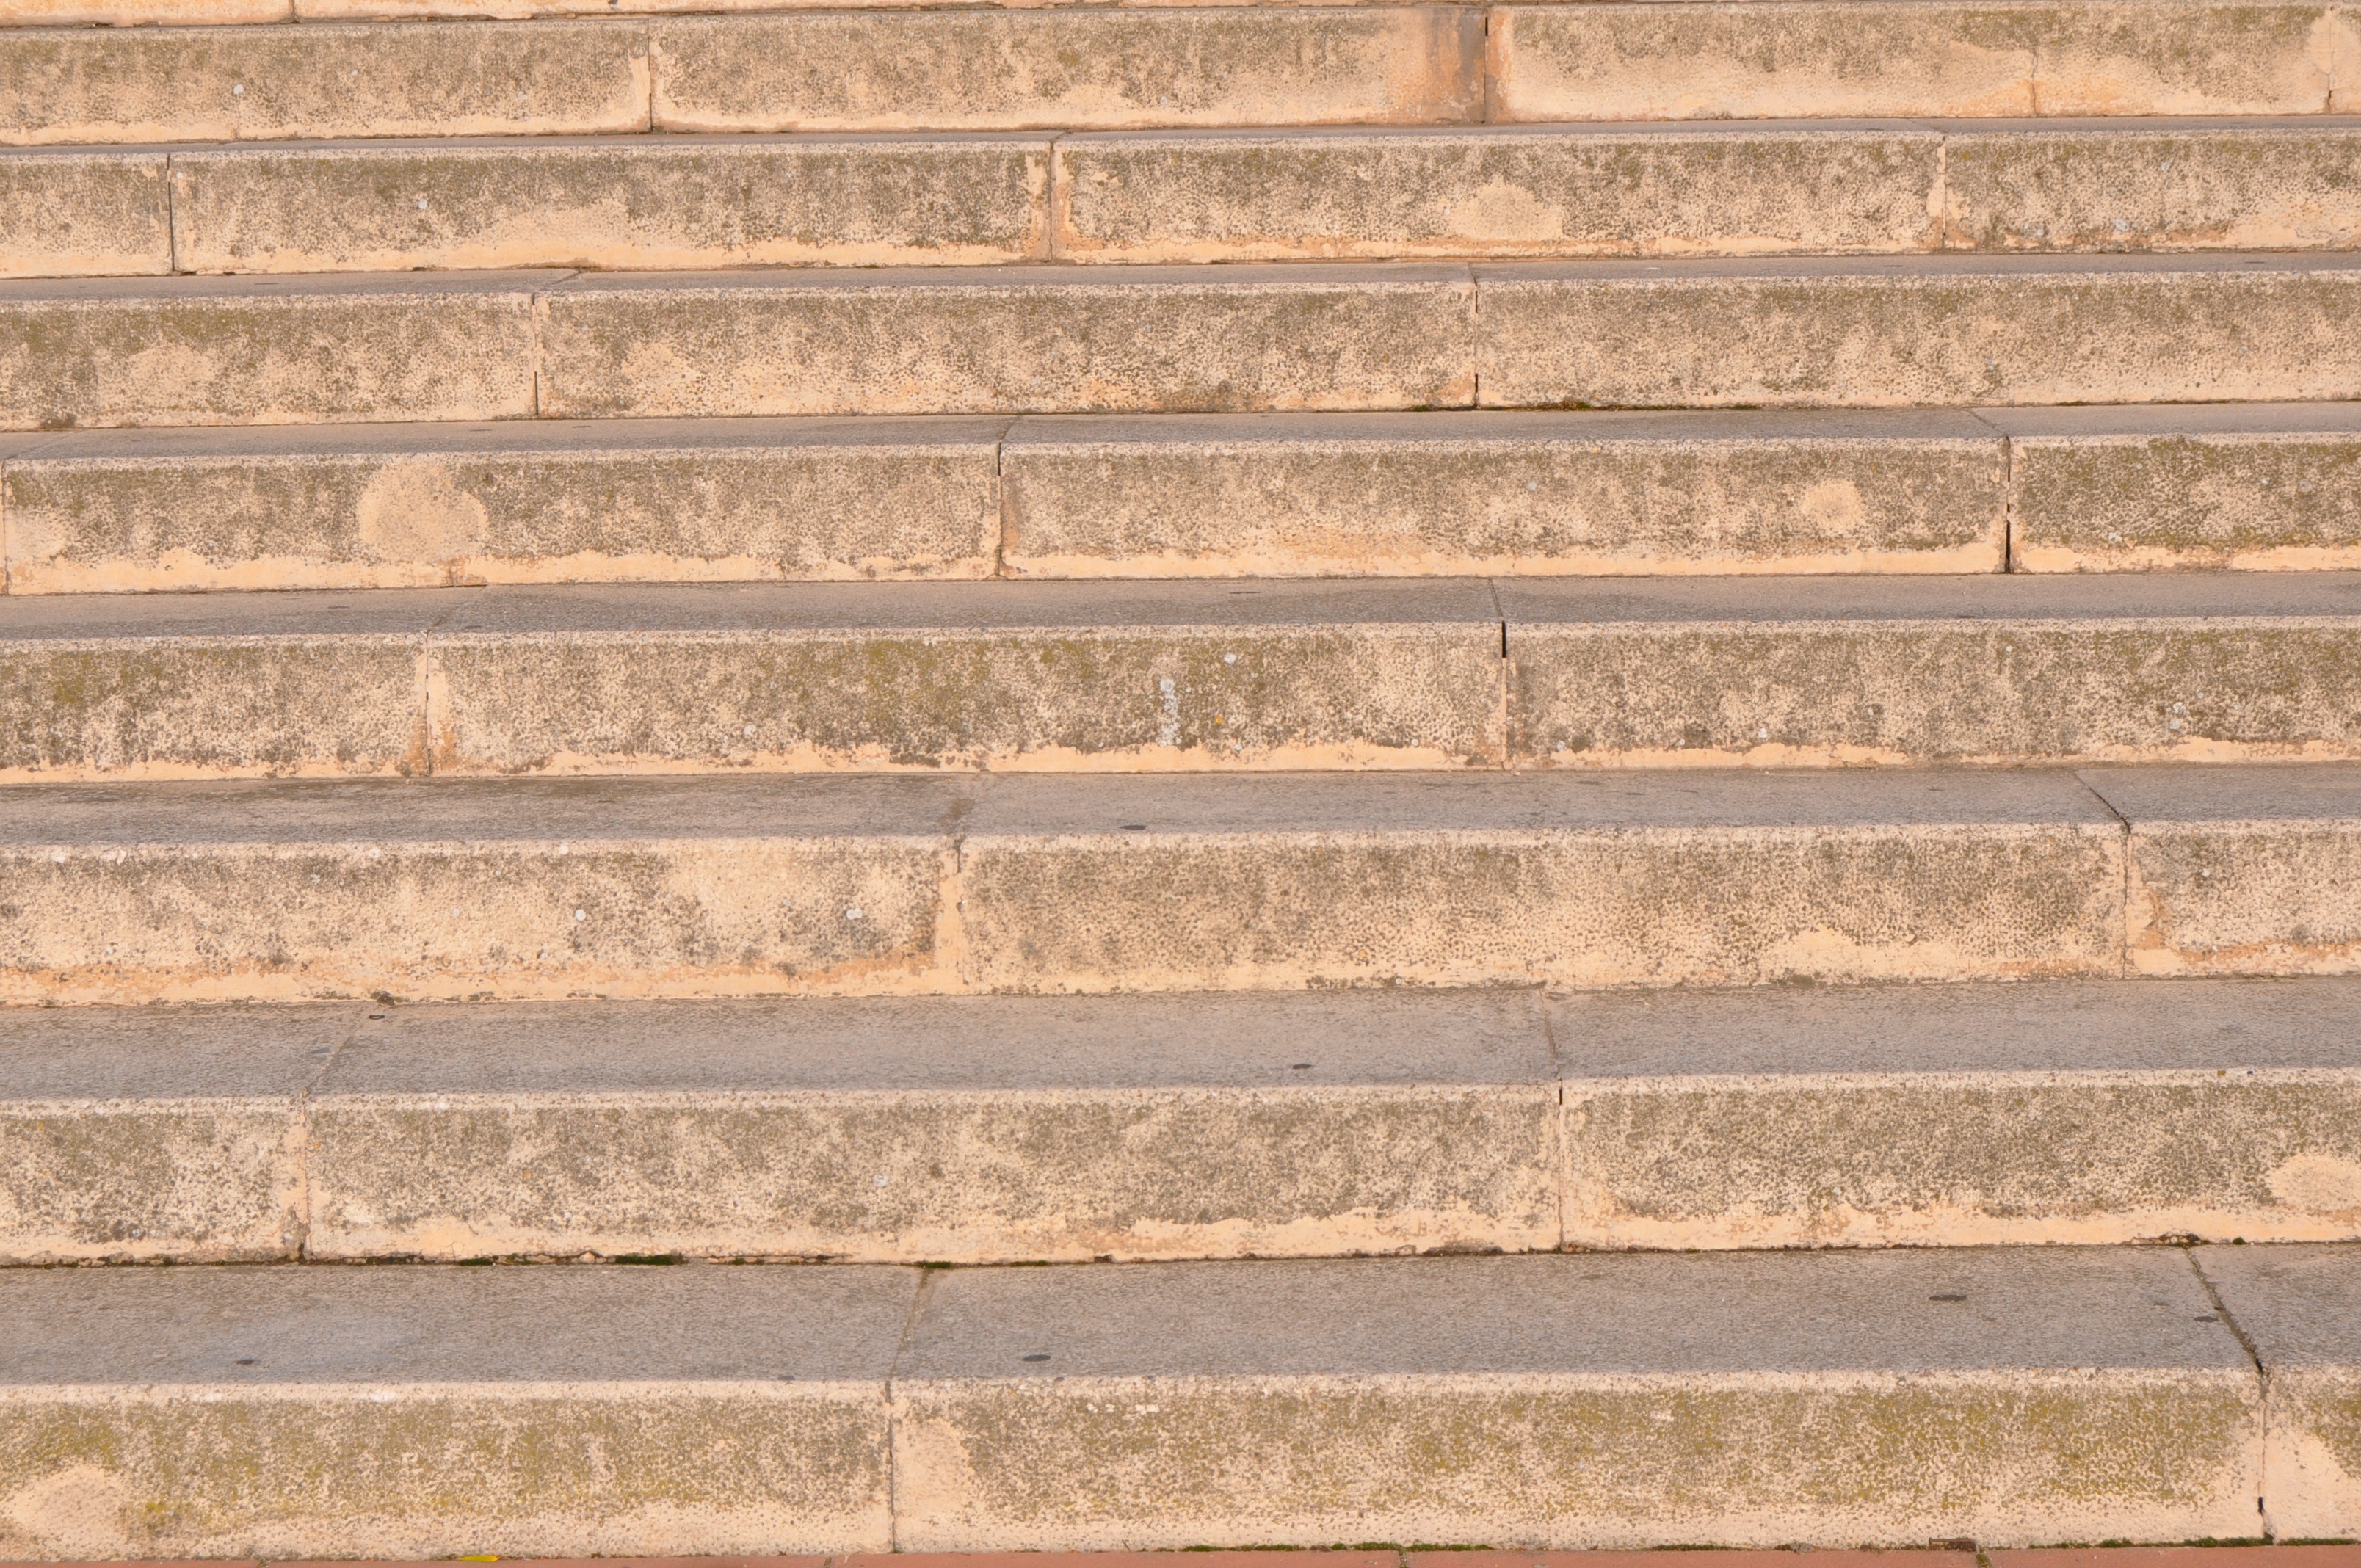
work, architecture, wood, floor, roof, city, urban, wall, line, tile, brick, material, ladder, hardwood, brickwork, flooring